NSB El 15

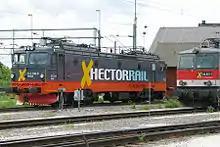
Hector Rail Hr 161.106.0 at Hallsberg, Sweden

In 1996 the operation of the ore trains was taken over by Malmtrafik, owned by NSB, SJ and LKAB, the owner of the mines. The new company ordered 18 new IORE locomotives from Bombardier and in 2004 the ageing engines were sold to Hector Rail. After deliveries of new locomotives to Hector Rail in 2019, they were taken out of service and were sold to the Norwegian company Grenland Rail in 2020, where they have been painted dark-blue and reclassified as El 15.